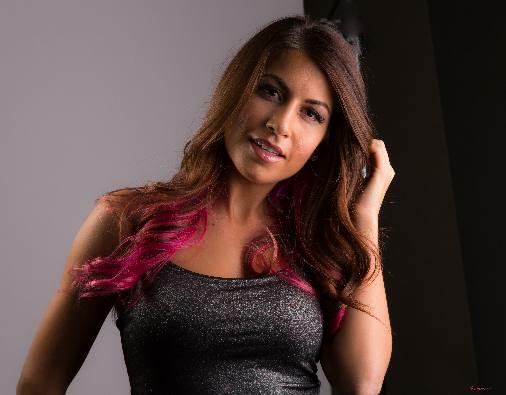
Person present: Yes